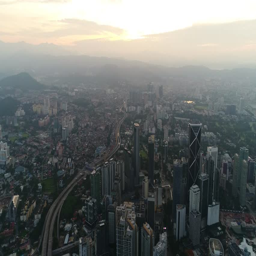
a beautiful aerial view of cityscape during sunrise